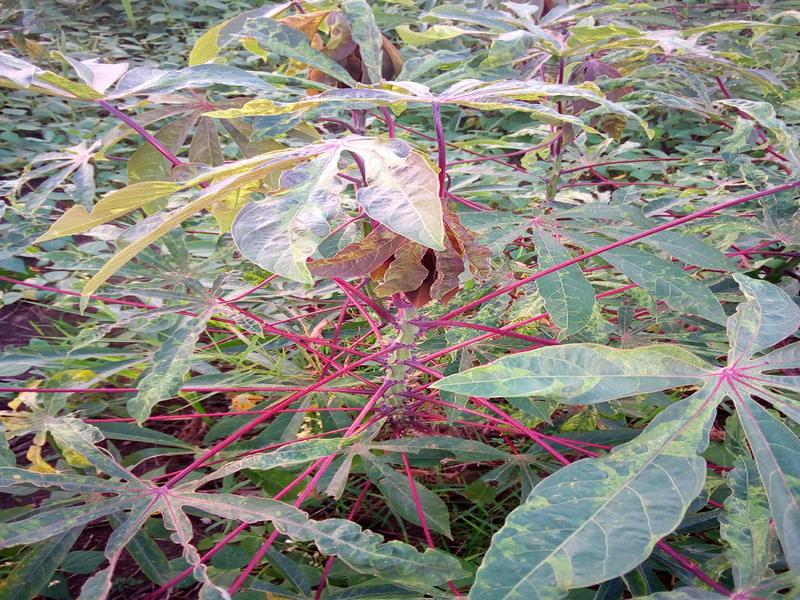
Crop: cassava
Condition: mosaic_disease